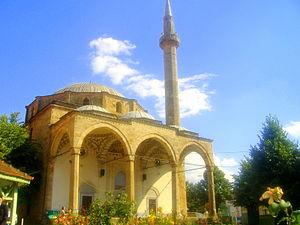
Mosquée impériale de Pristina Русский: Царская мечеть в Приштине Srpskohrvatski / српскохрватски: Careva džamija u Prištini